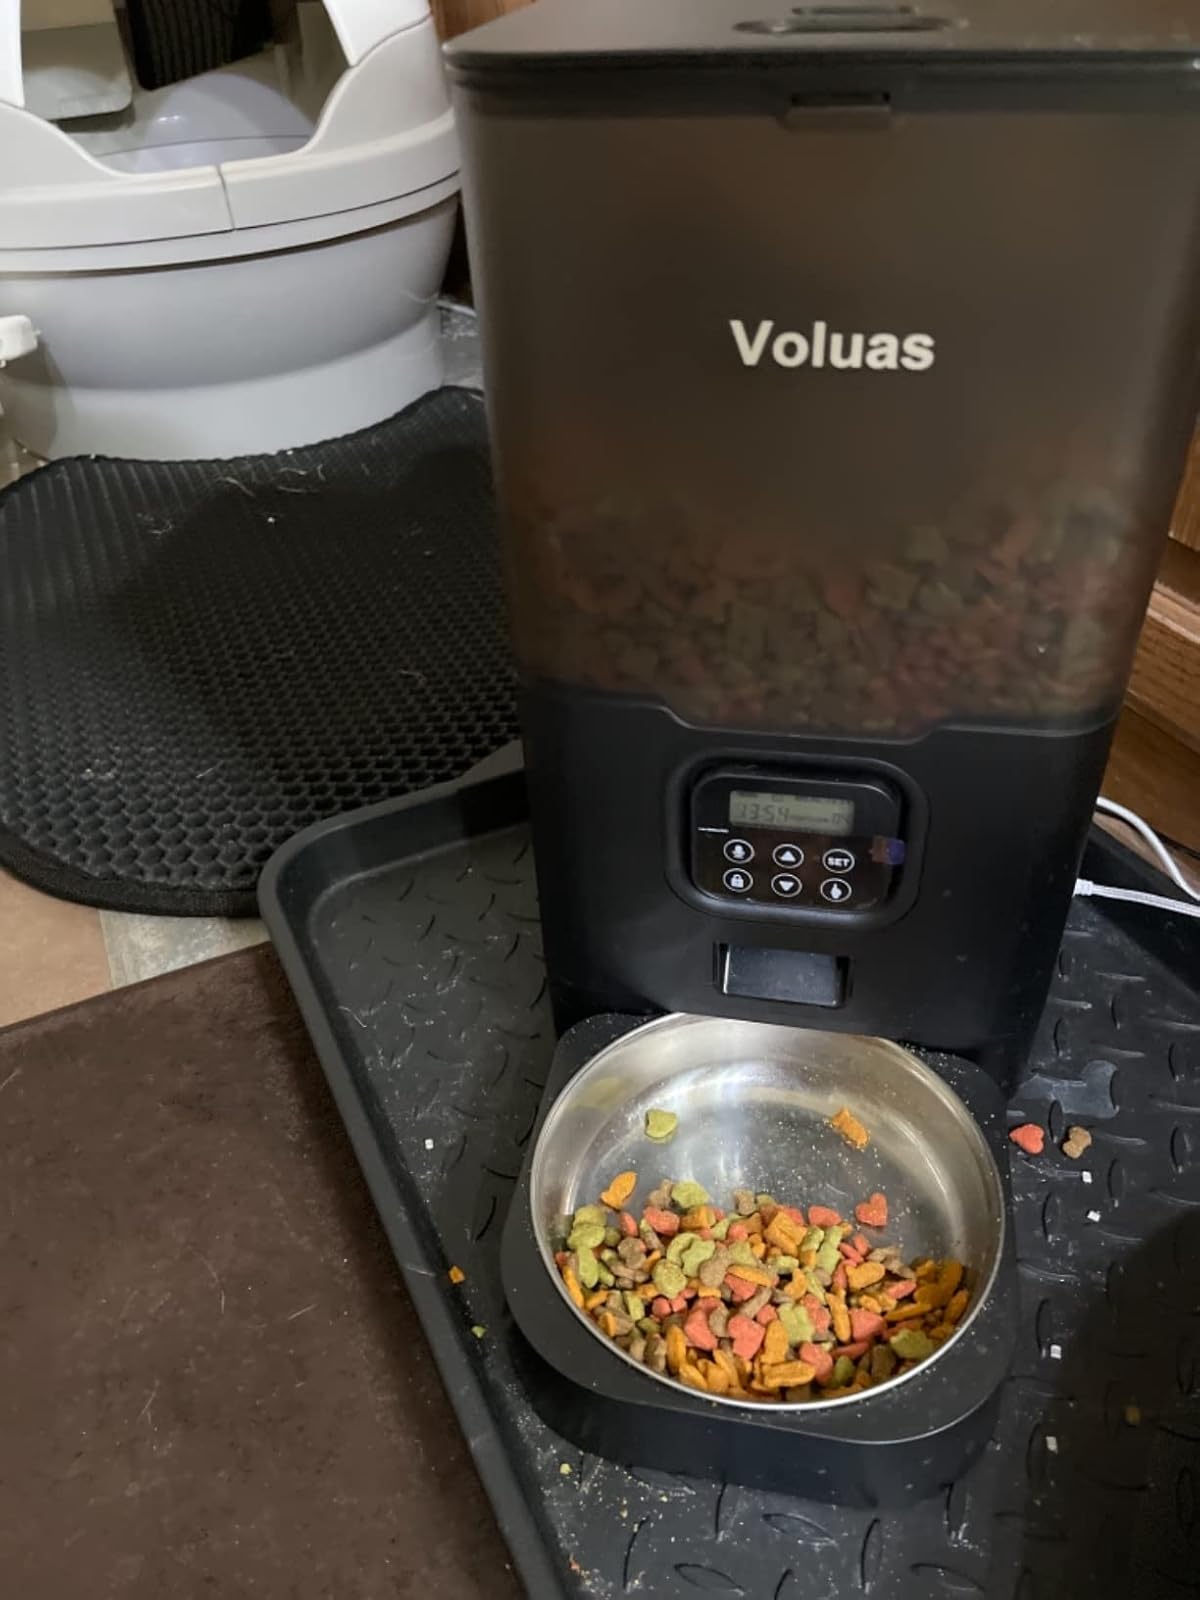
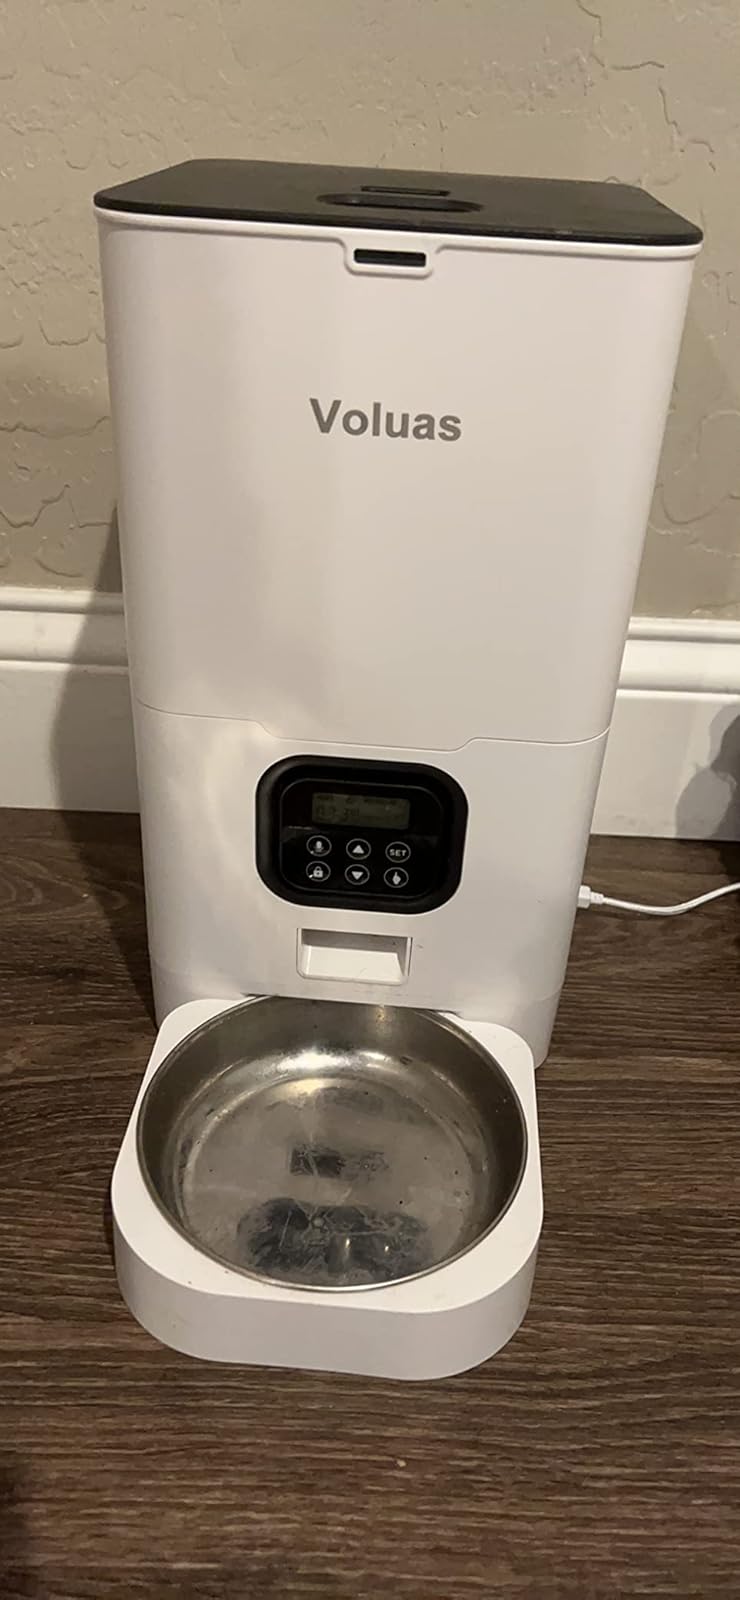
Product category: items_feeder
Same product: no